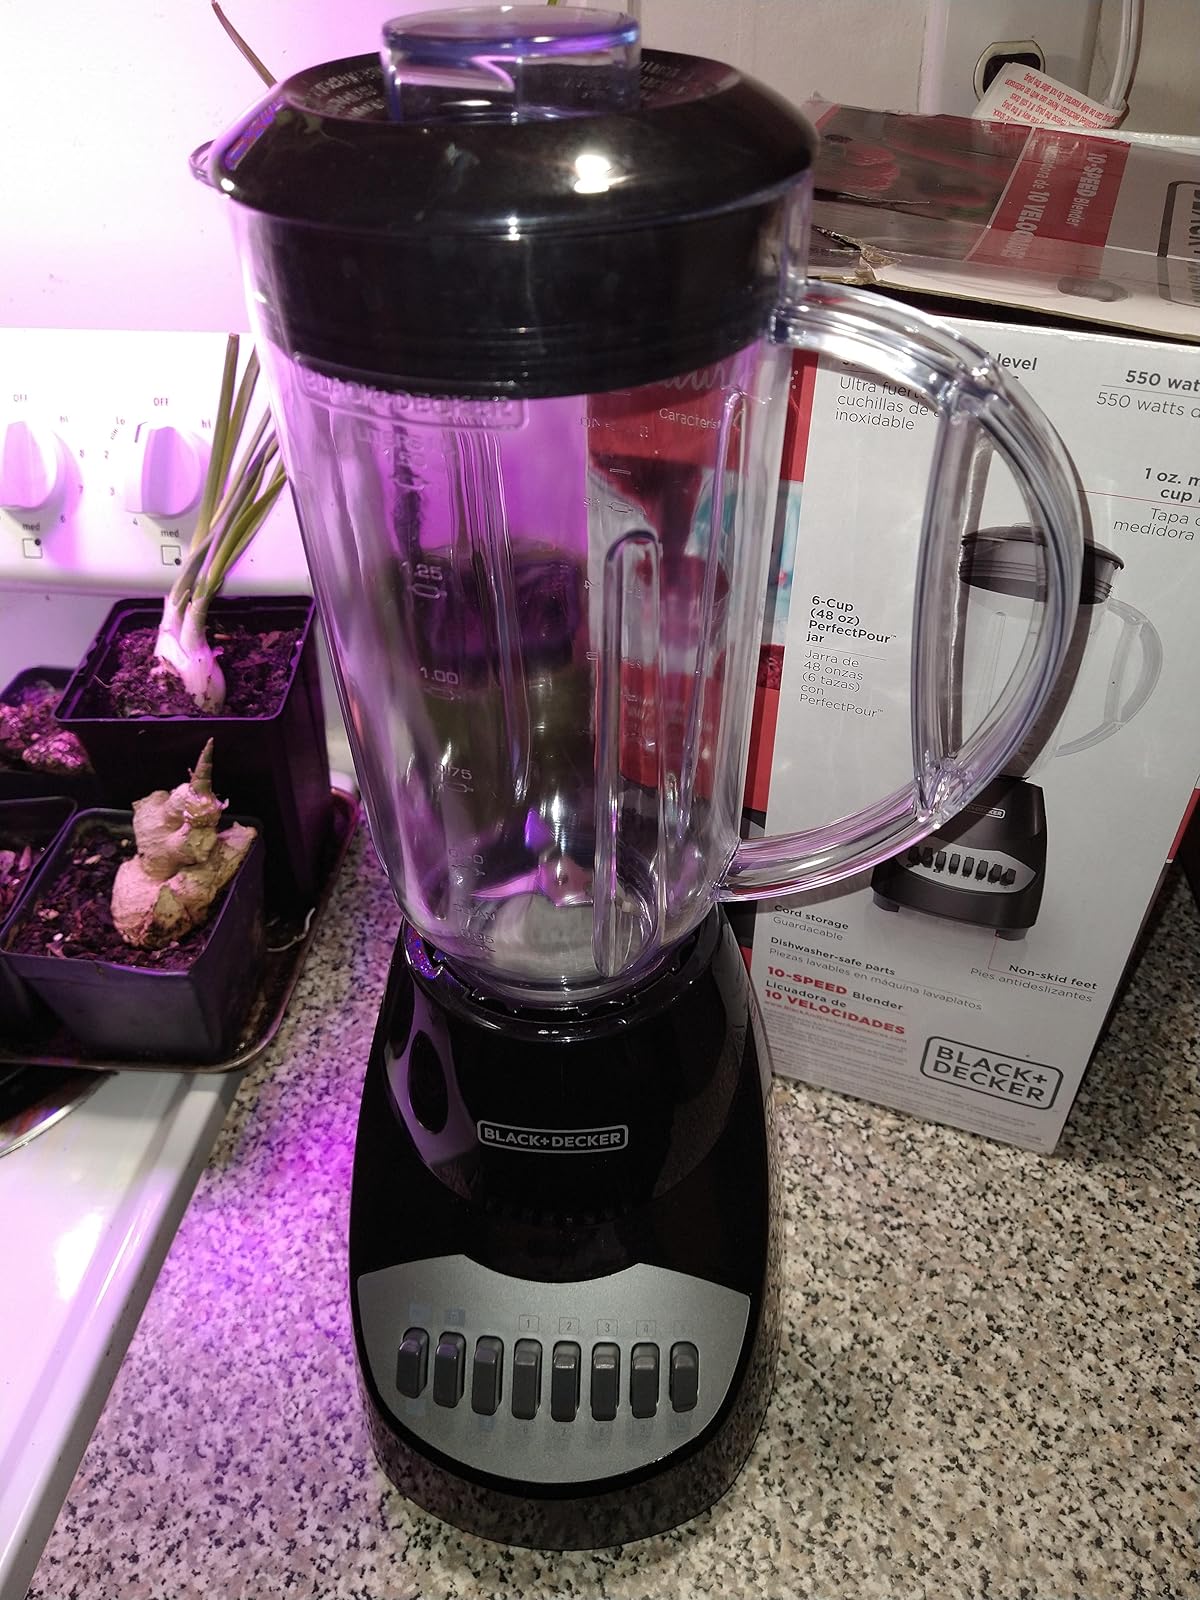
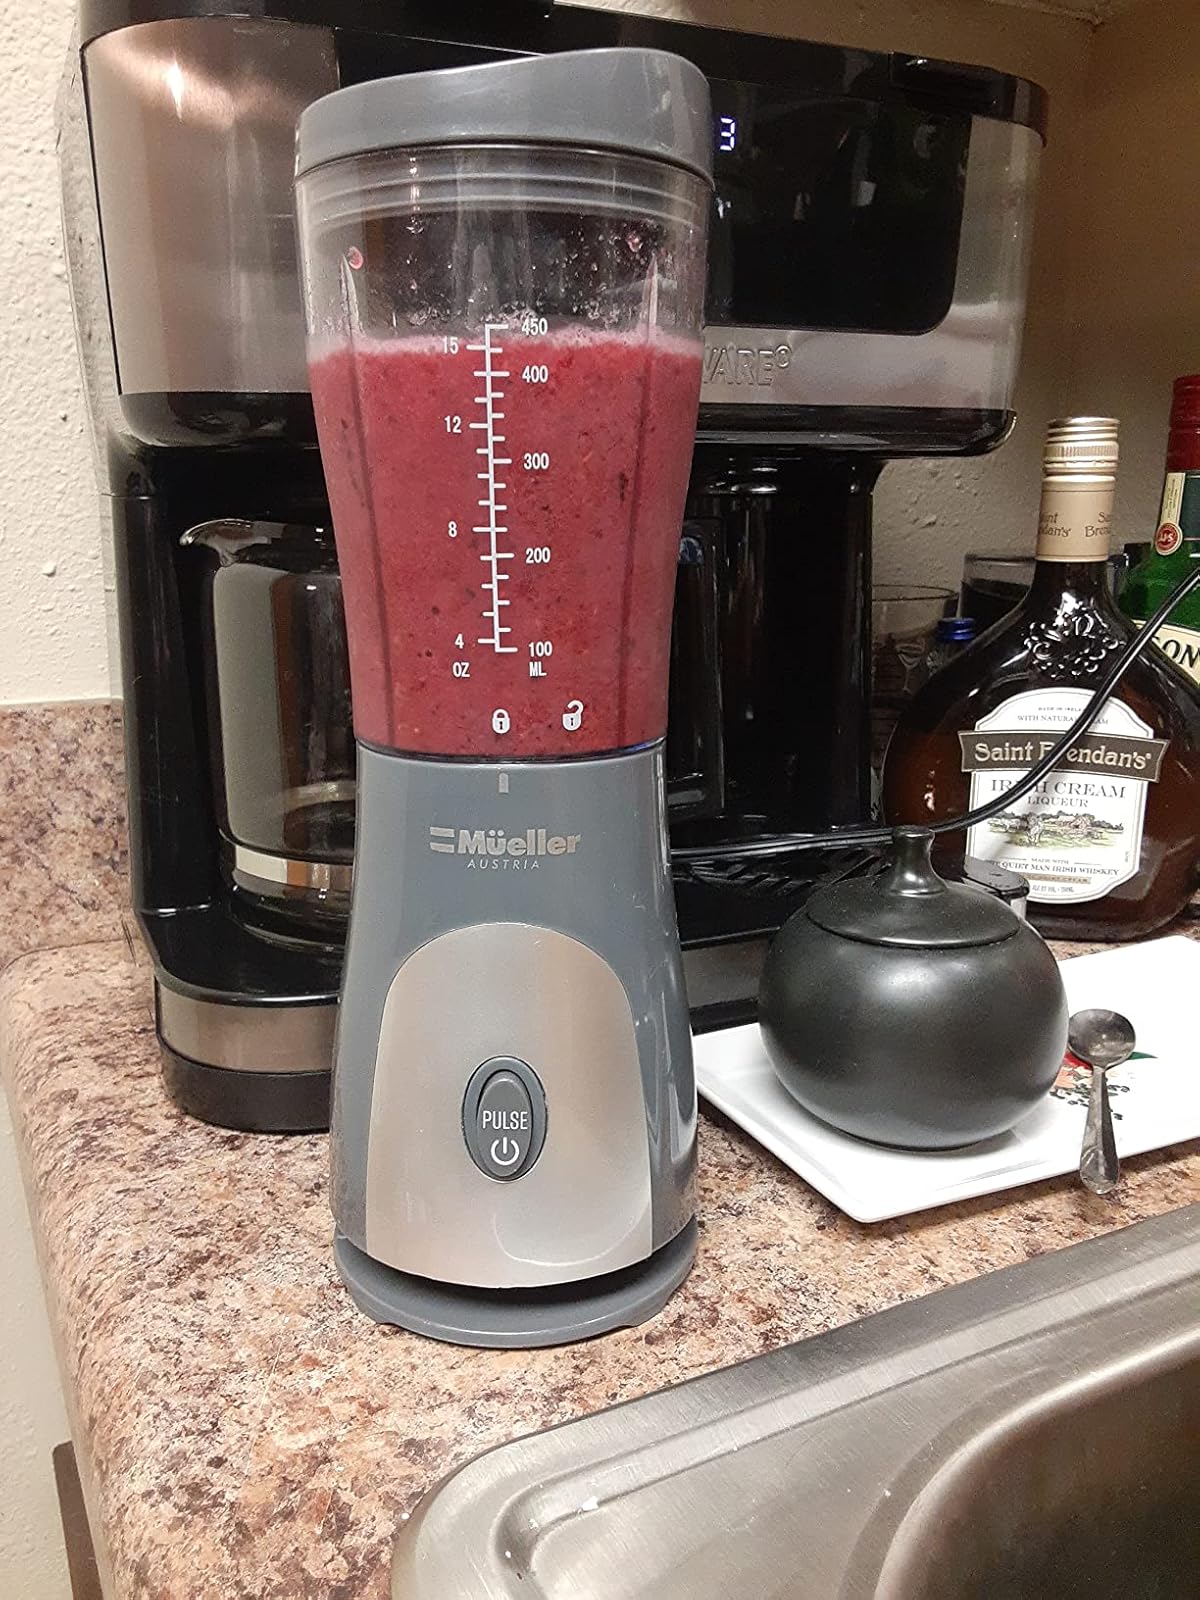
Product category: items_blender
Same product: no